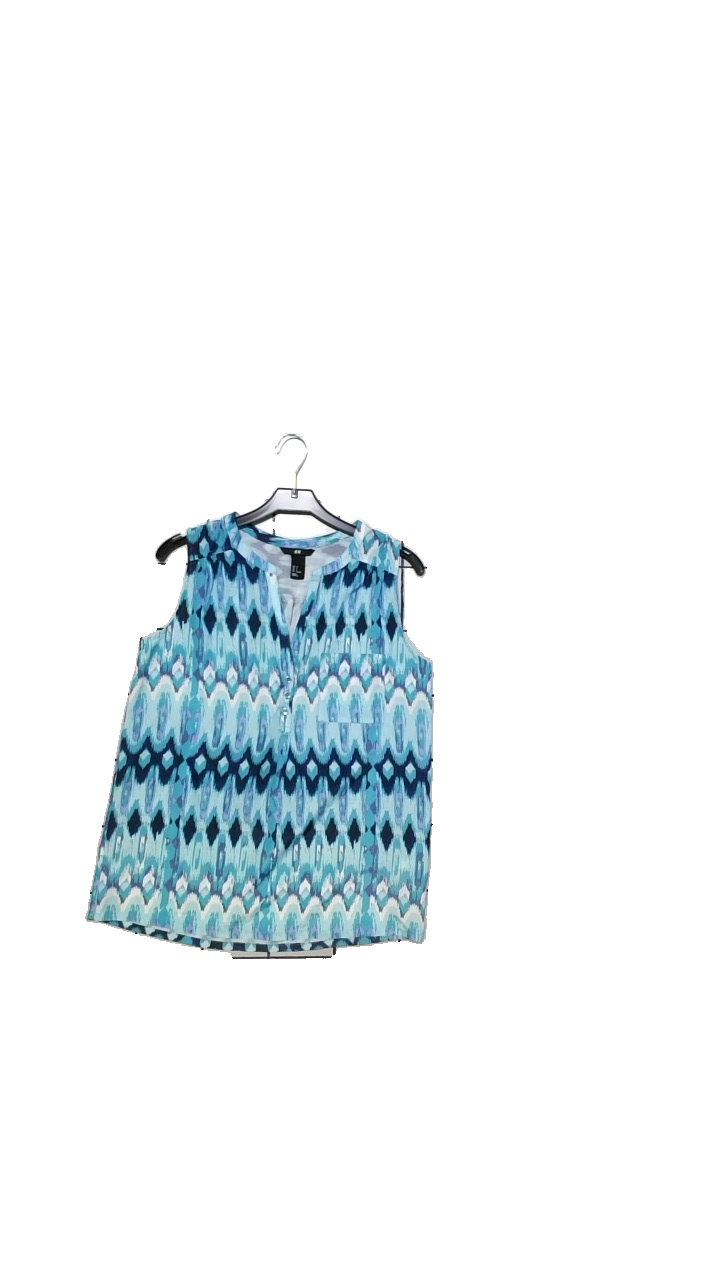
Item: Top (Ladies)
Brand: H&m
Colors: Multicolor
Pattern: Other
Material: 100% polyester
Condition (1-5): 5
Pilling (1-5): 5
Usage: Reuse
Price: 50-100